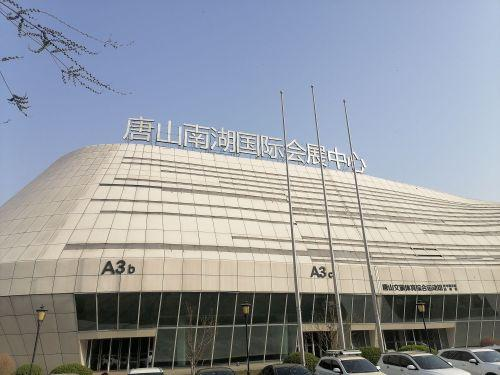
地标名称：唐山南湖国际会展中心
所在城市：唐山市·路南区